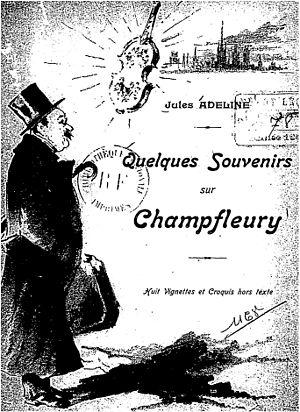
Jules François Félix Husson, dit Fleury, dit Champfleury, est un écrivain français né à Laon le 10 septembre 1821 et mort à Sèvres le 6 décembre 1889.
Jules Adeline, né le 28 avril 1845 à Rouen où il est mort le 24 août 1909, est un dessinateur, graveur et historien français, auteur d’environ 9 000 dessins, gravures et aquarelles, principalement sur la vieille ville de Rouen.